Mendip Rail

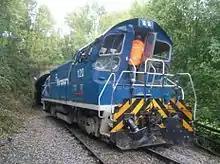
The derailed and damaged shunter following the accident on 6 October 2008

Shortly before 17:30 on 6 October 2008 a mainline engine, which had earlier departed the Whatley Quarry depot, was hit from behind by a runaway train on the quarry branch line at Bedlam, near Great Elm.